LZ 104 (L 59)

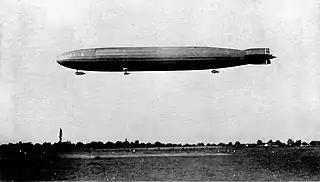
LZ-104 in flight

Since the airship was not expected to return from her African mission, no plans for any further missions had been made. Another African flight was out of the question, so the ship was then offered for flights to supply the Ottoman army of Enver Pasha in Arabia, or to search for mines off Constantinople, but nothing came of these proposals. After several reconnaissance flights and bombing missions, L 59 took off from Yambol to attack the British naval base at Malta, proceeding across the Balkans to the Strait of Otranto. On the evening of 7 April 1918 the surfaced German submarine "UB-53" observed the airship approaching from astern. Her commanding officer, Oberleutnant zur See Robert Sprenger, reported that he watched her fly past at about 210 m (700 ft), so "close in fact that the details of the gondola could be seen clearly." A few minutes later, Sprenger noted two bursts in the air, and shortly afterwards "a gigantic flame enveloped the airship and it nosed down into the water." The airship's destruction was not claimed by either the British or the Italians; her loss was officially attributed to an accident. None of the 21 crew survived the crash.